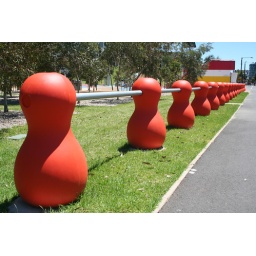
Unusual orange fence in the Docklands Park. Melbourne. Victoria.